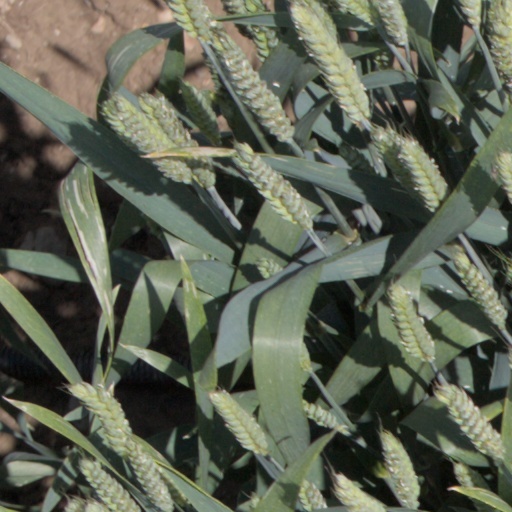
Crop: wheat